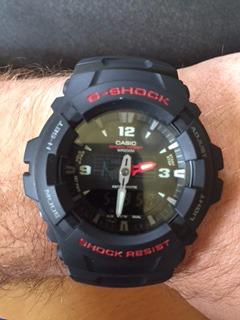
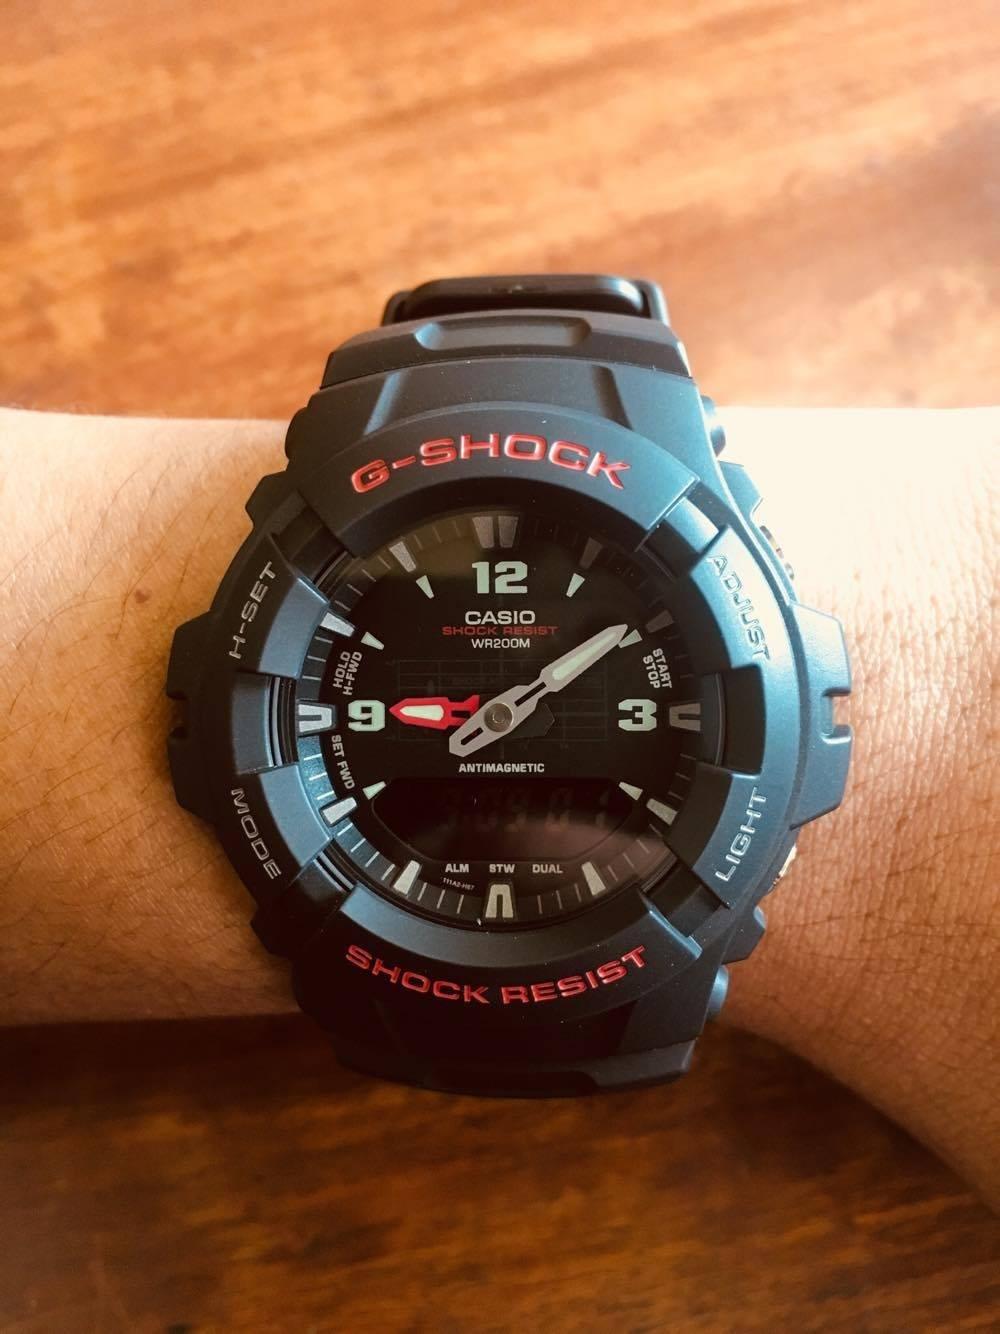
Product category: accessories_watch
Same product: yes